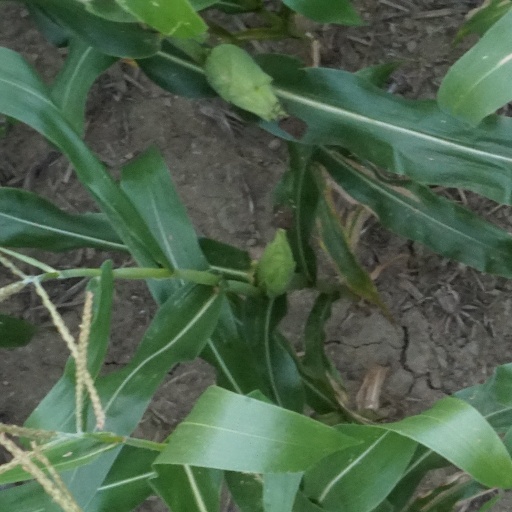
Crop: maize; corn